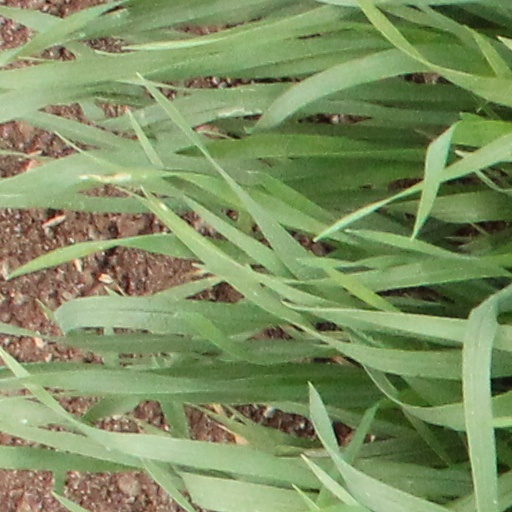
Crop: wheat